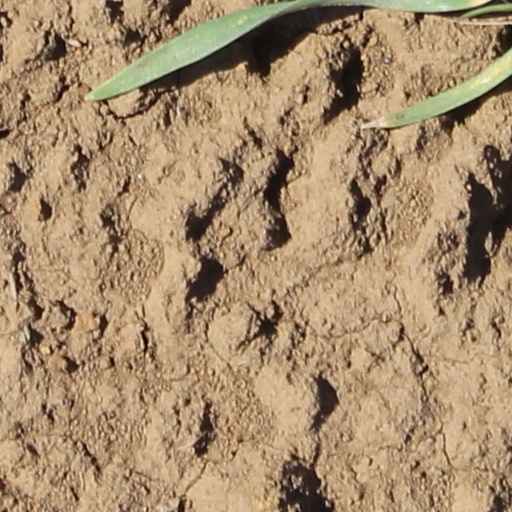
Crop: wheat